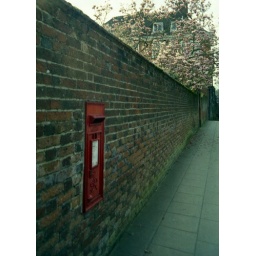
The red letter box really sets this wall, in Winchester, off.